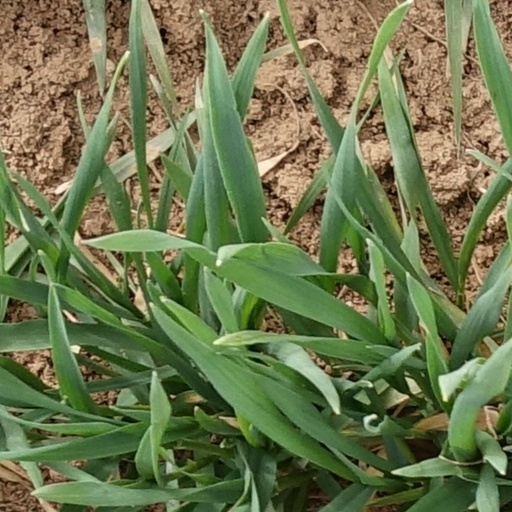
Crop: wheat